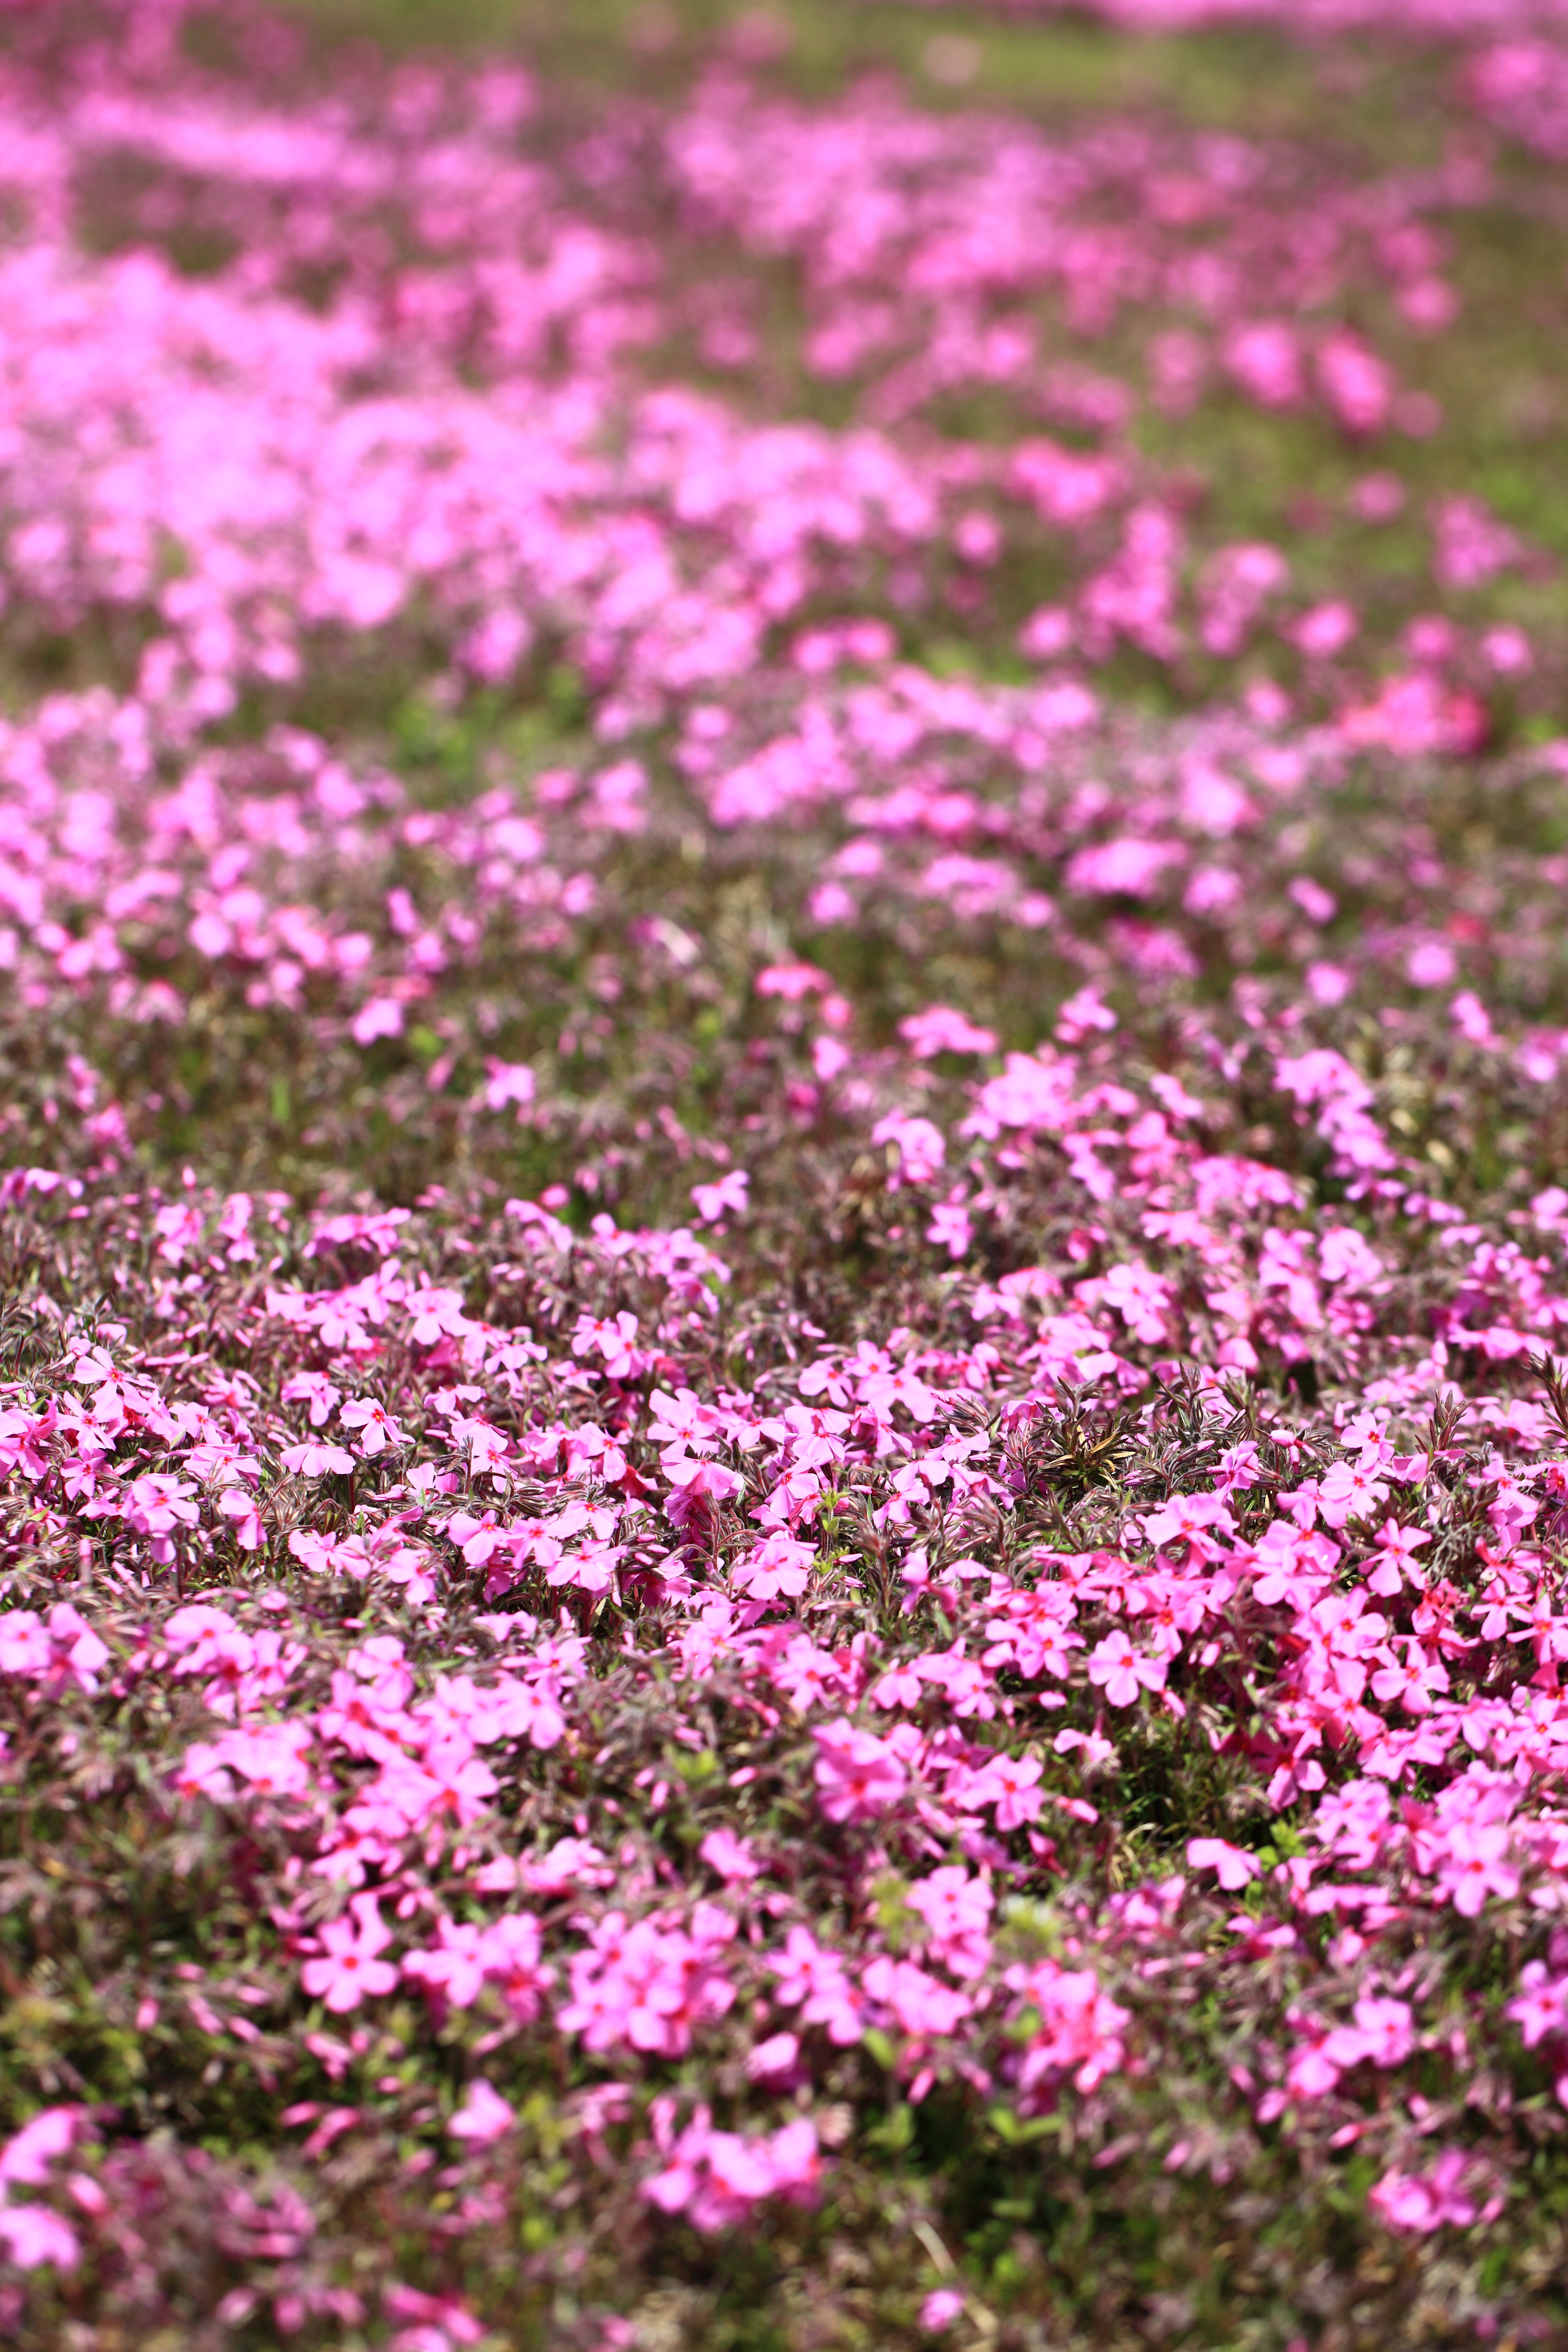
grass, blossom, plant, field, lawn, meadow, flower, petal, pattern, high, flora, wildflower, background, shrub, wallpaper, 5d, hires, markii, hi, res, resolution, phlox, subulata, mosspink, flowering plant, daisy family, annual plant, land plant, garden cosmos, breckland thyme